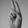
ASL letter: U